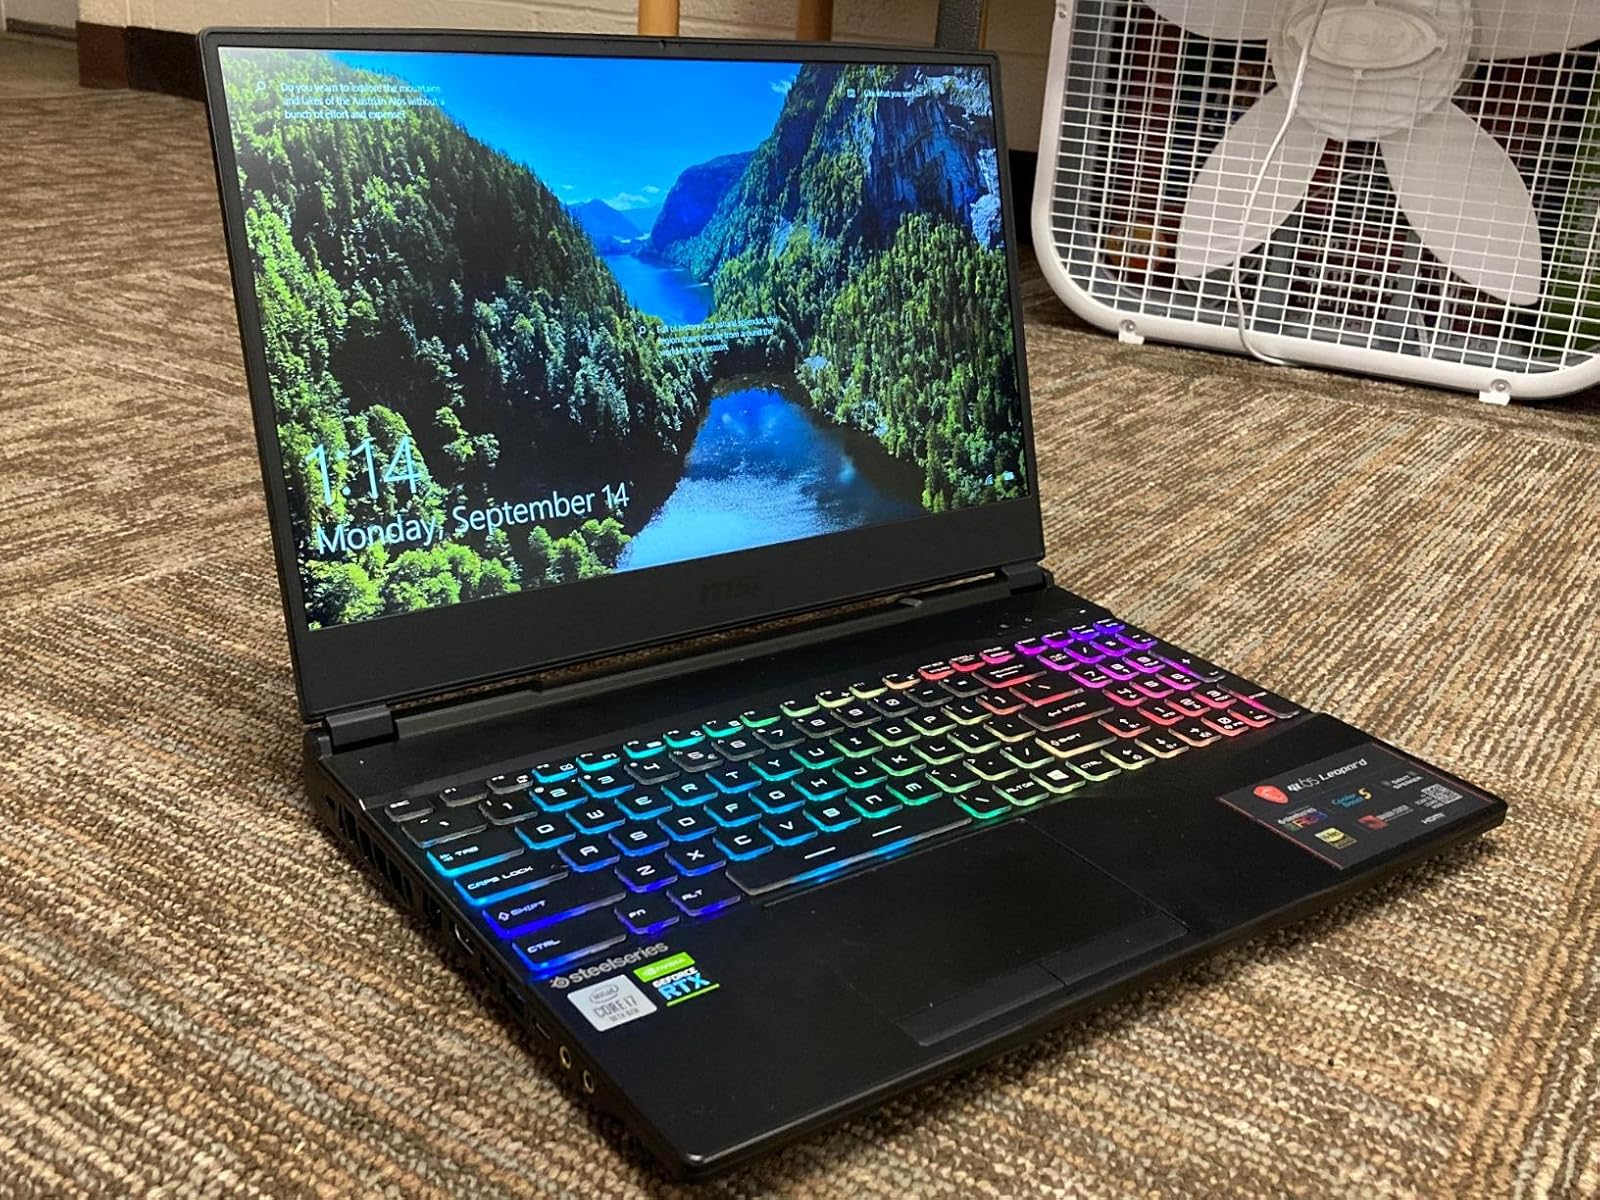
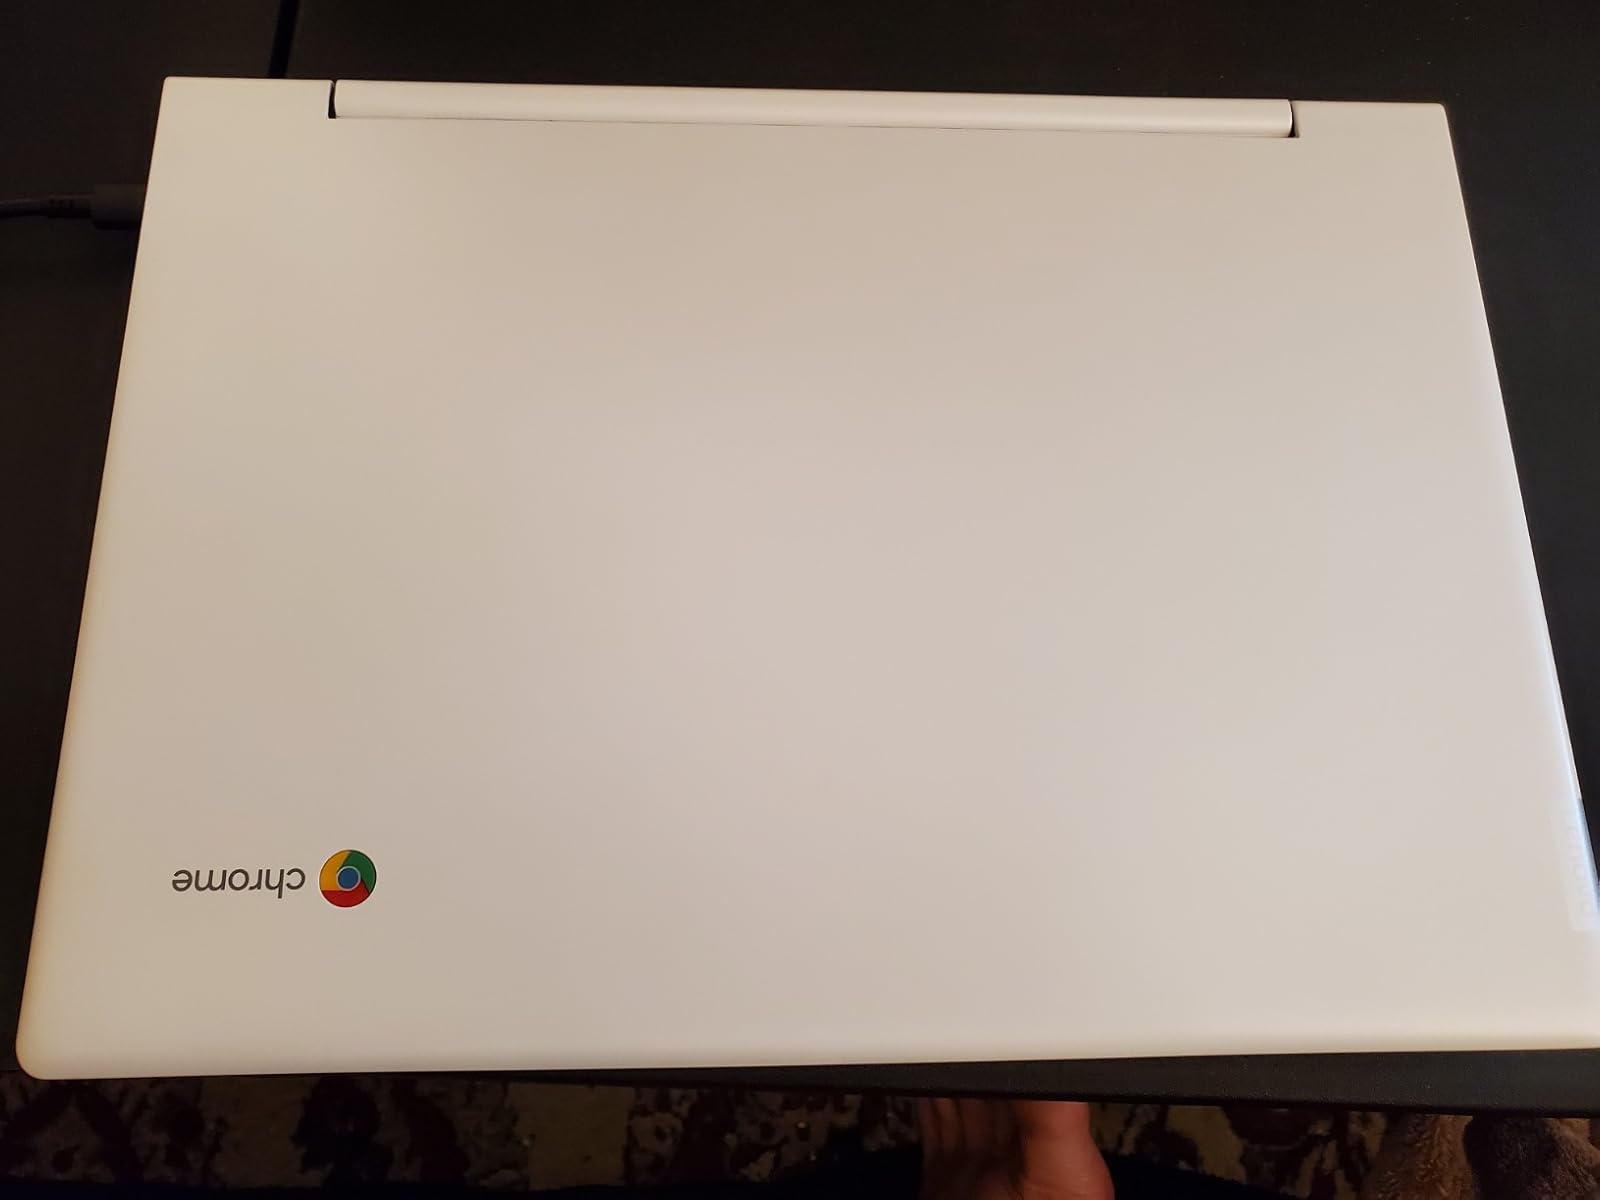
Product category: laptop
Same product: no